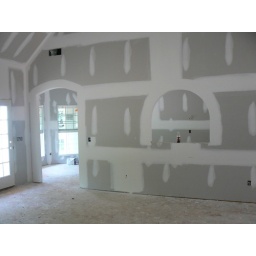
Looking at the opening to the breakfast nook and the arch over kitchen sink